Kingdom of Zamfara

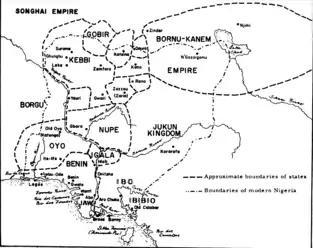

During the reign of Babba (c. 1715), Zamfara, allied with Gobir and Agadez, revolted against their overlord Kebbi, driving its forces back to the Gulbin Ka River. Led by Babba's son, Yakubu, the combined forces defeated the Kebbawa and captured their king, Muhammadu dan Giwa. During the war with Kebbi, the soothsayers of Zamfara prophesied a disaster unless a slave was sacrificed. Acali, one of Sarkin Zamfara Yakubu's slaves, volunteered his life on the condition that his family would be honoured in remembrance of his sacrifice. Zamfara defeated the Kebbi forces at Tsamiya Maibaura, and Acali's younger brother, Kare, was appointed the first Sarkin Burmin Bakura.